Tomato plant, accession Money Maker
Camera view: bottom (45 deg); turntable rotation: 210 degrees
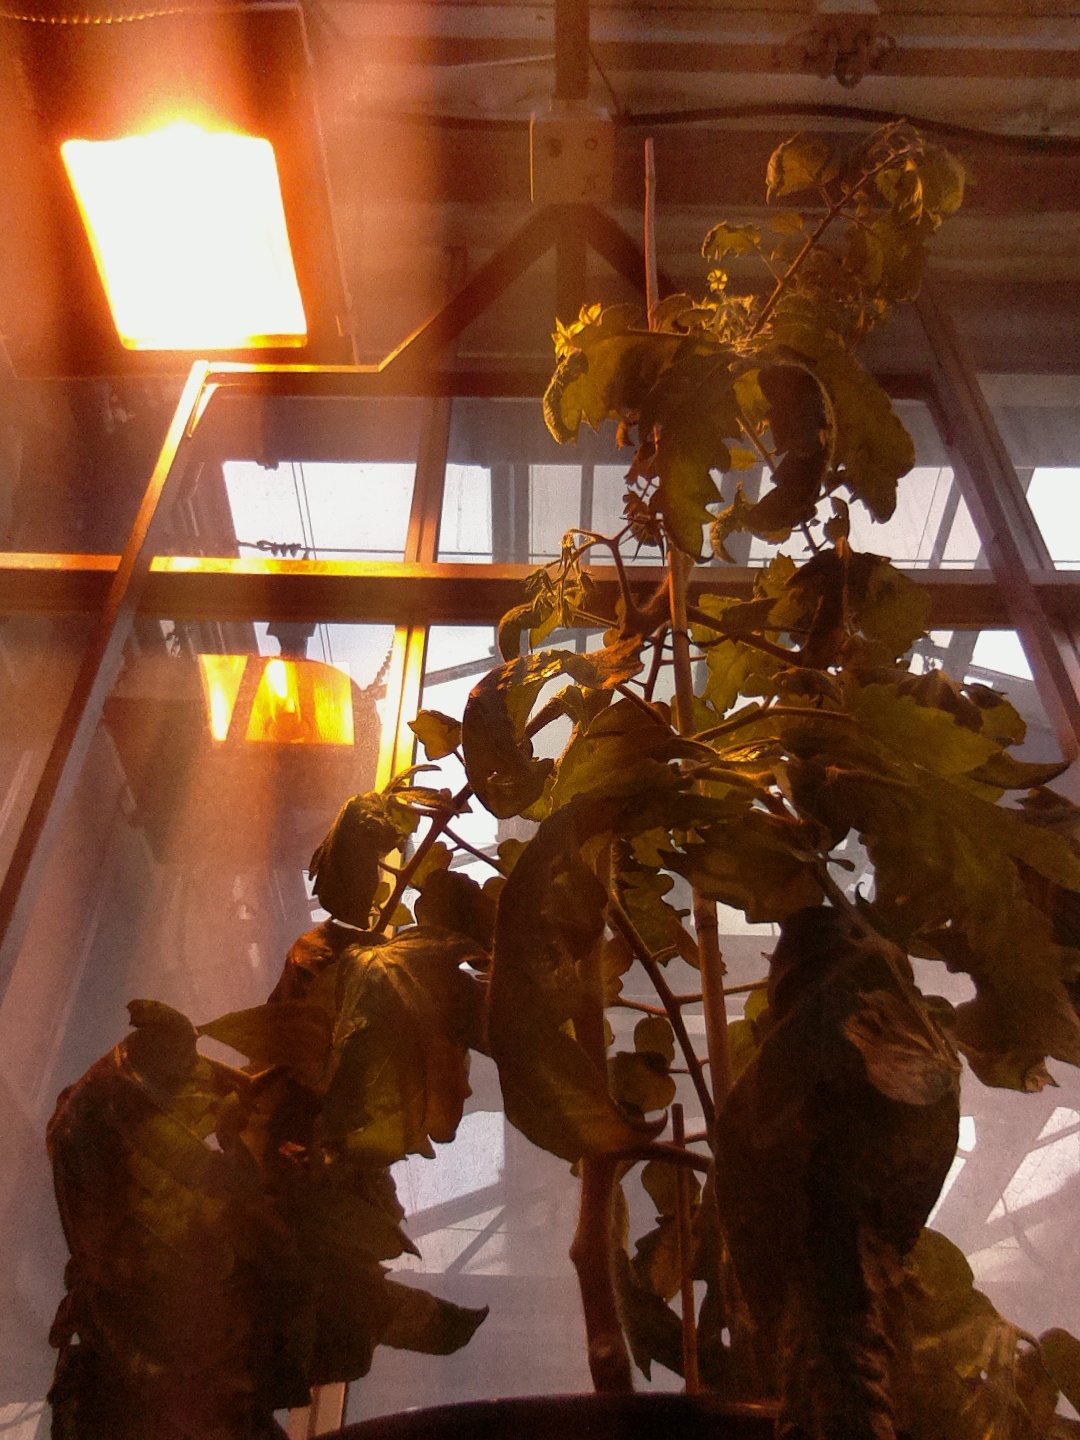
BBCH growth stage 68: Full flowering, 80%-90% of flowers open, more petals falling